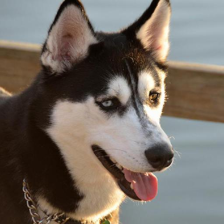
Label: animals